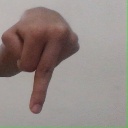
अक्षर: प